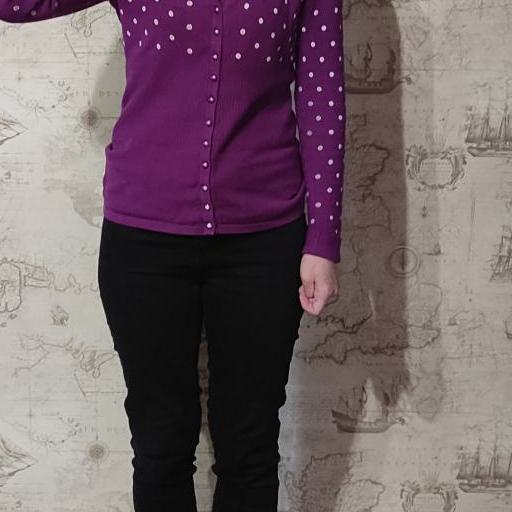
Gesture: no_gesture